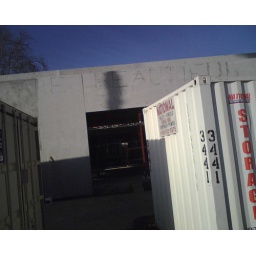
Home on ocean blvd in long beach